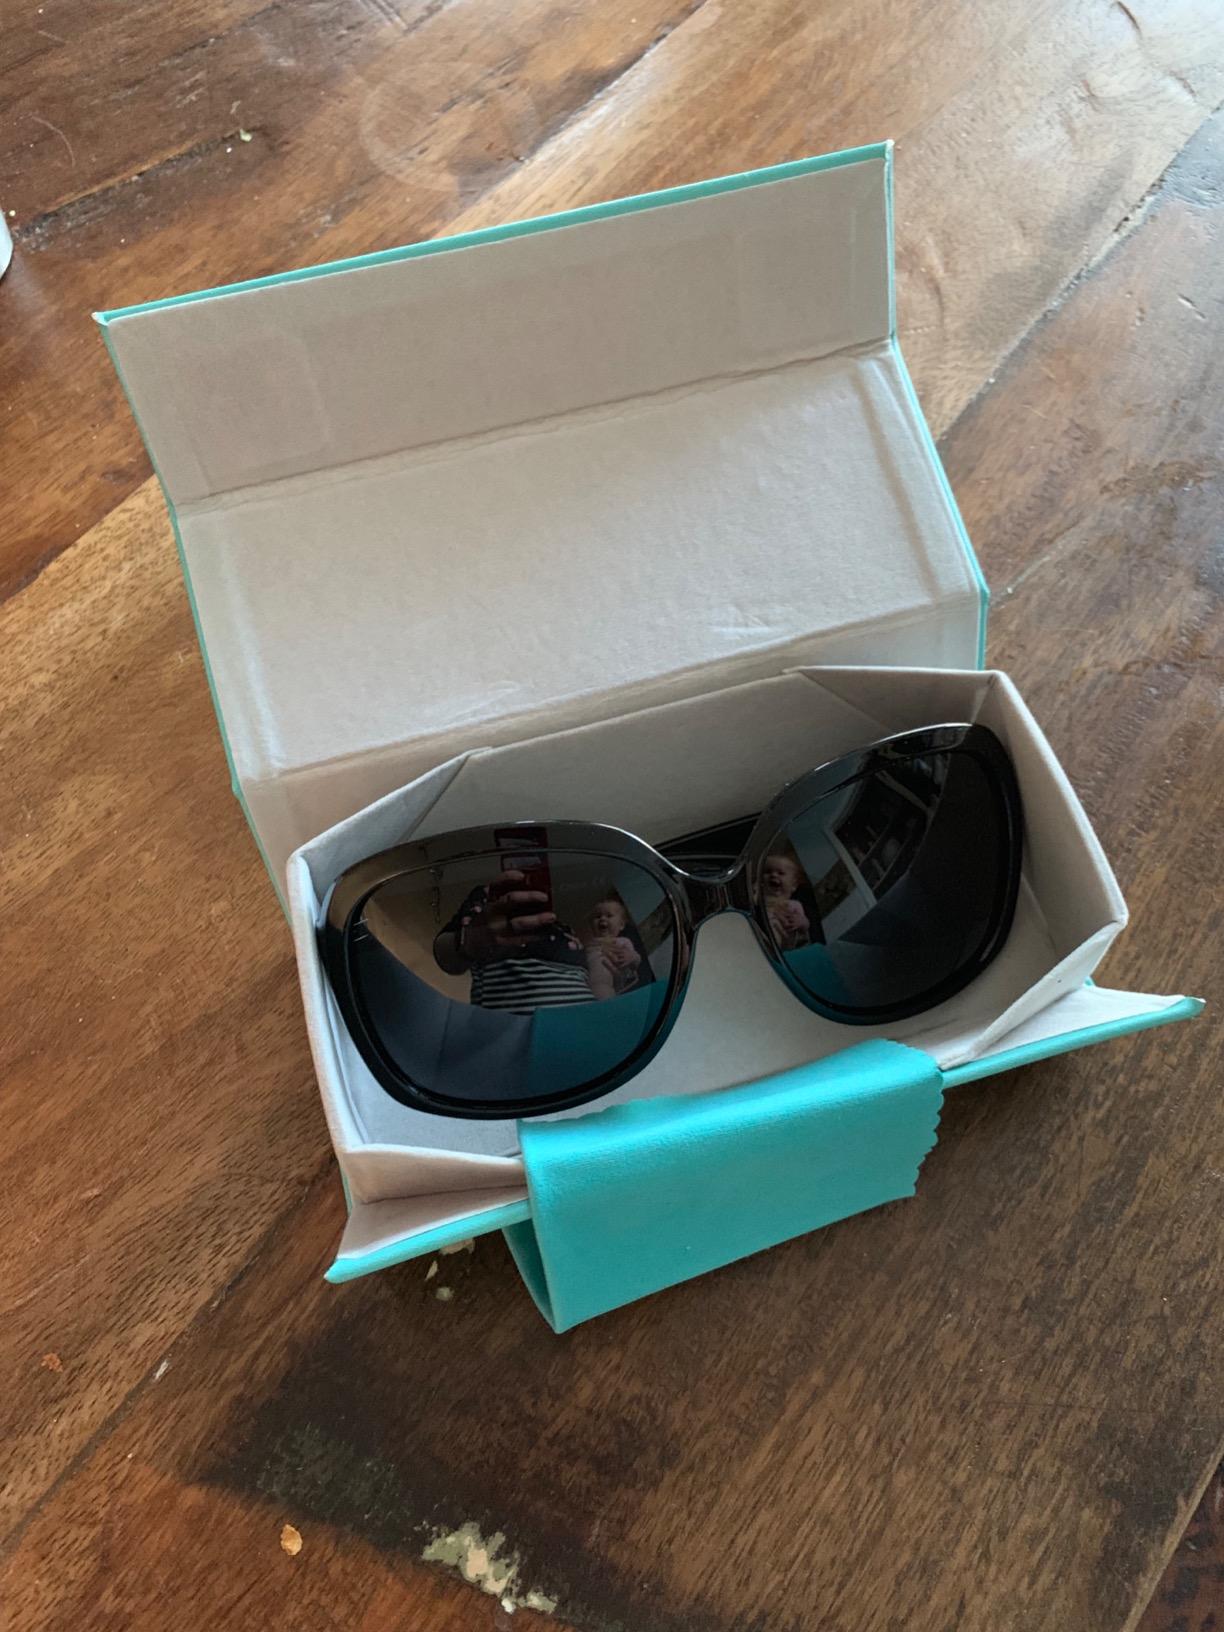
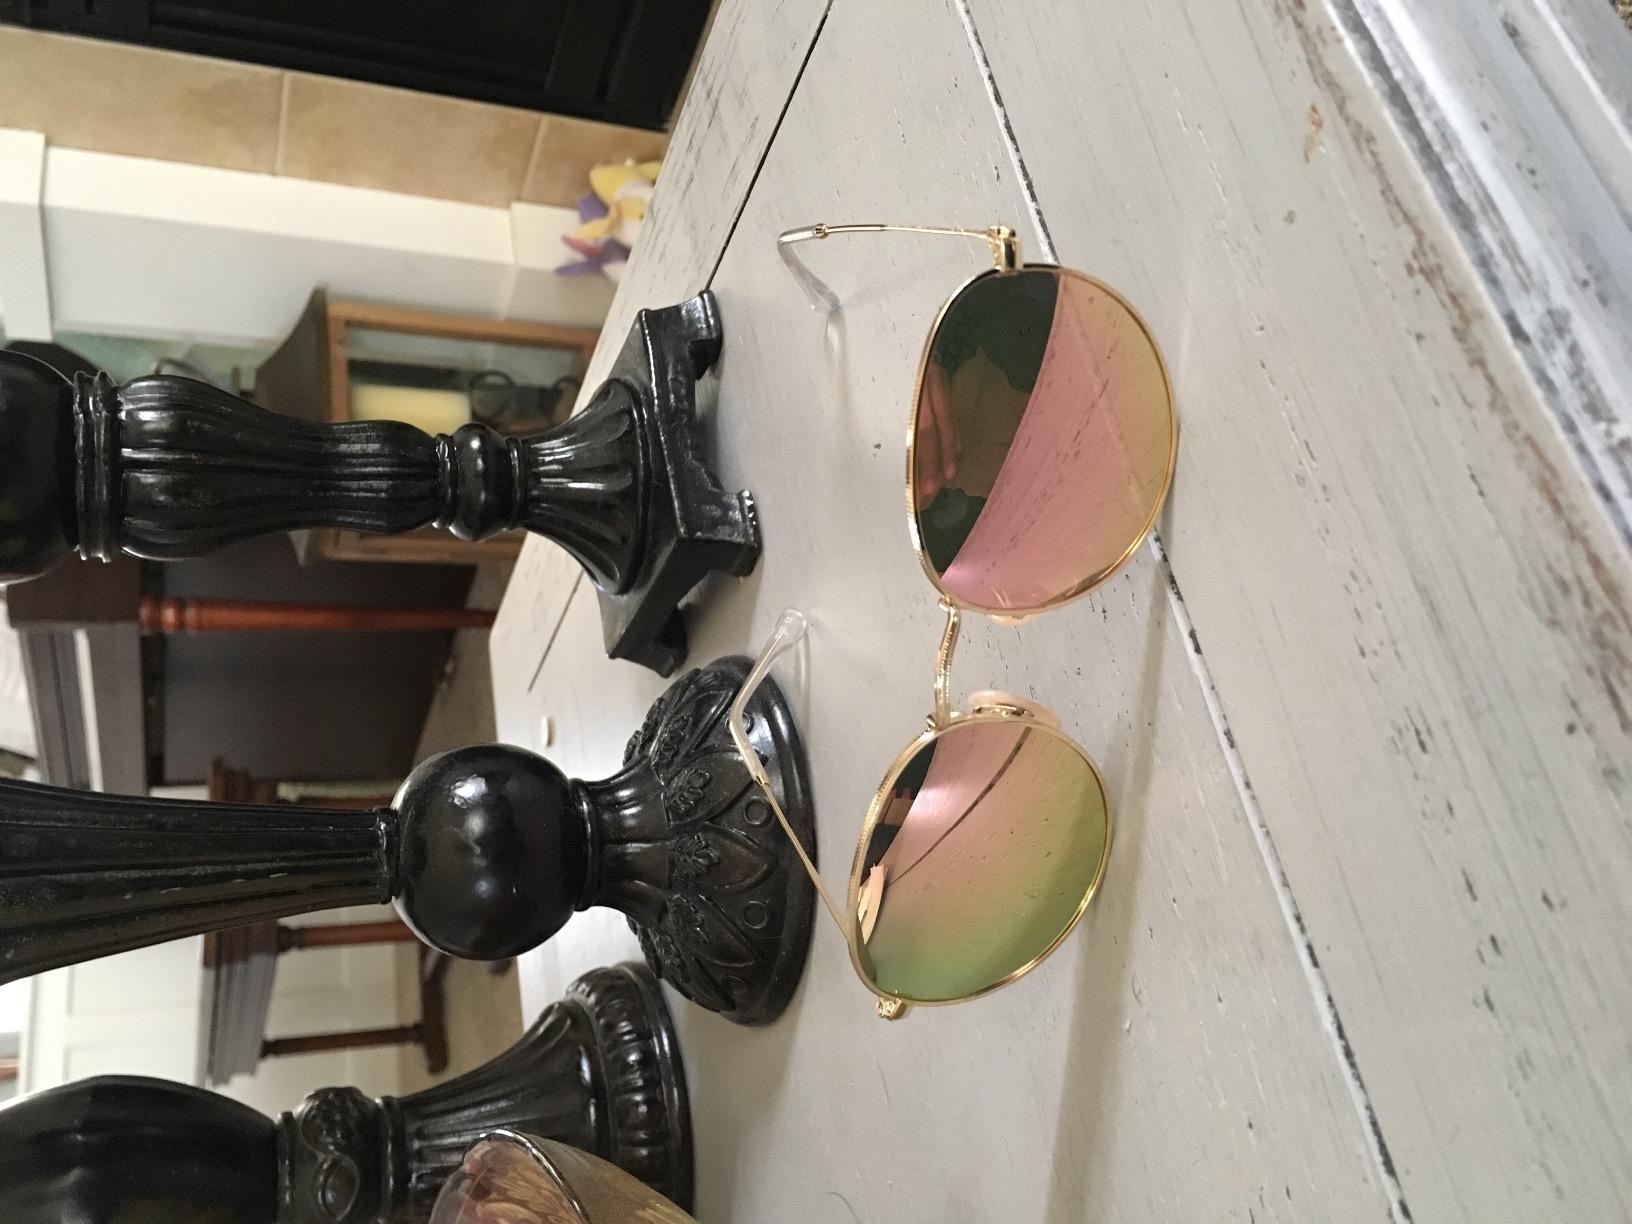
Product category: accessories_sunglasses
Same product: no